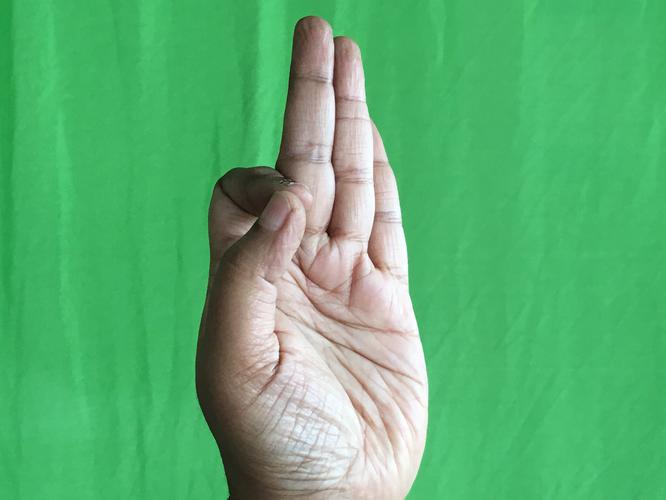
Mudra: Aralam
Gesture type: single_hand